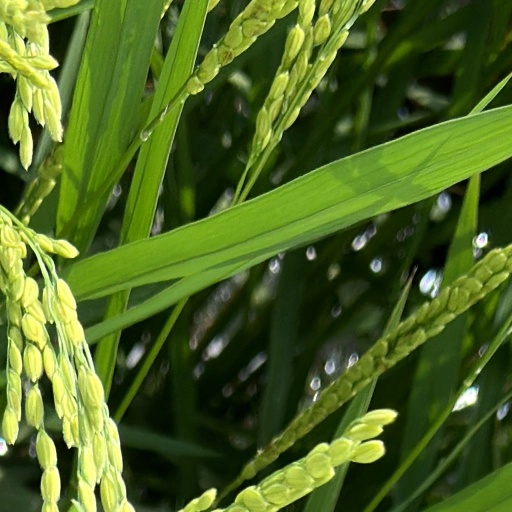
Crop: rice